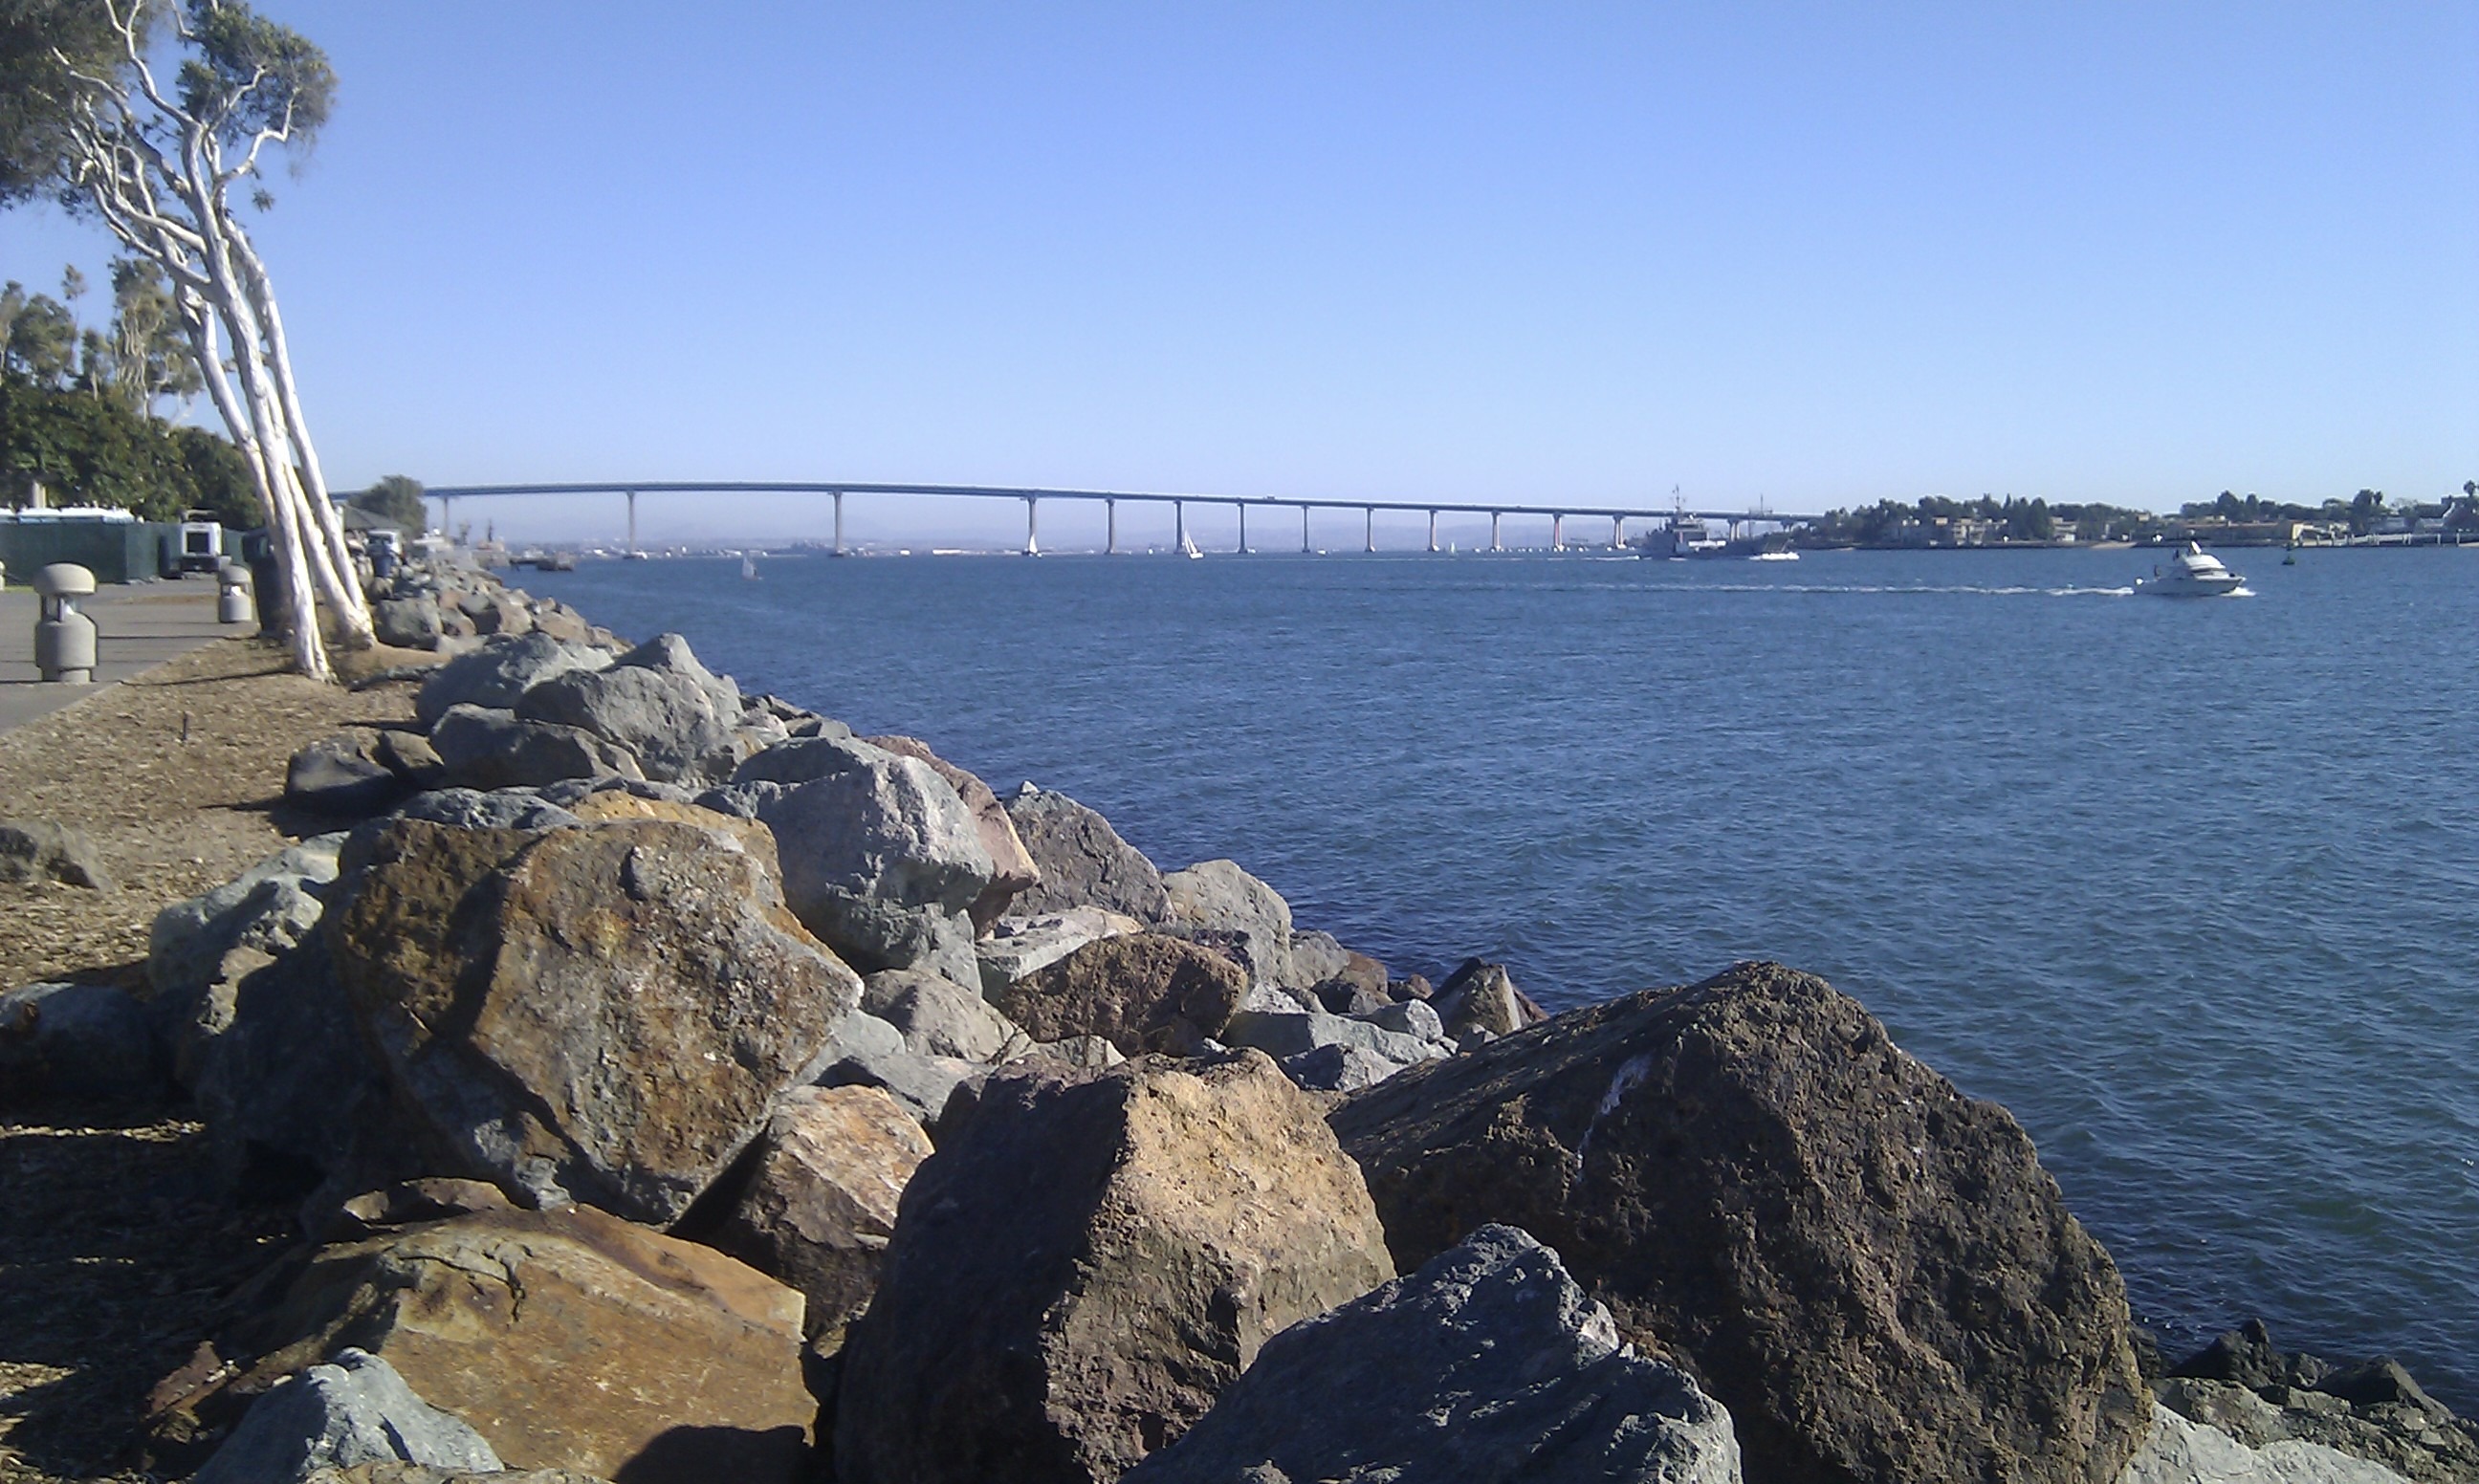
beach, sea, coast, rock, ocean, architecture, structure, bridge, shore, vacation, cliff, transportation, transport, construction, cove, tower, bay, terrain, california, modern, body of water, engineering, design, roadway, breakwater, cape, architectural, architecture design, san diego